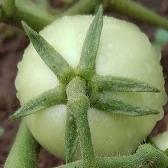
Crop: Tomato
Condition: healthy-fruit